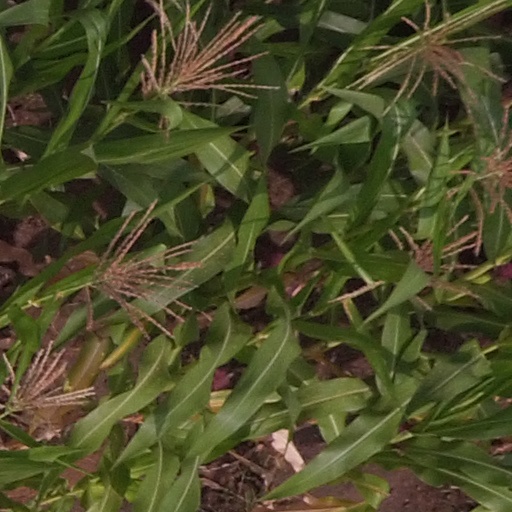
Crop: maize; corn